Noah Feldman

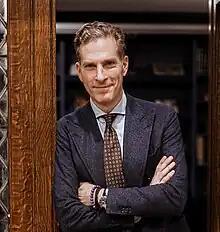
Feldman in 2022

Noah Raam Feldman (born May 22, 1970) is an American legal scholar and academic. He is the Felix Frankfurter Professor of Law at Harvard Law School and chairman of the Harvard Society of Fellows. He is the author of 10 books, host of the podcast "Deep Background", and a public affairs columnist for Bloomberg Opinion. He was formerly a contributing writer for "The New York Times".